Brayan Sánchez

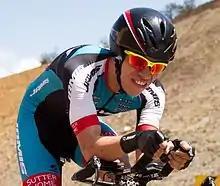
Sánchez in 2016.

Brayan Sánchez Vergara (born 3 June 1994) is a Colombian road and track cyclist, who currently rides for UCI Continental team . He won the gold medal at the 2016 Pan American Track Cycling Championships in the team pursuit.